Jildiyyah Mountain

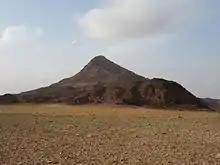
Jildiyyah Mountain.

Jildiyyah Mountain (جبل جلدية) meaning "Leather mount" (it was also called Gelve and Gelveh) is a mount located in Saudi Arabia, and has a height of . Although the mount is not high by Saudi standards it has come to hold a high profile in Arab culture.